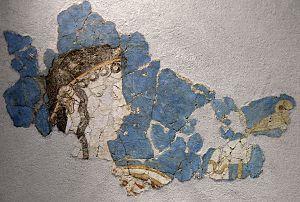
La civilisation mycénienne est une civilisation égéenne de l’Helladique récent s'étendant de 1650 à 1100 av. J.-C. environ, dont l'apogée se situe environ entre 1400 et 1200 av. J.-C. Elle se répand progressivement à partir du sud de la Grèce continentale sur le monde égéen dans son ensemble, qui connaît pour la première fois une certaine unité culturelle. Cette civilisation est notamment caractérisée par ses palais-forteresses, ses différents types de poterie peinte que l'on retrouve tout autour de la mer Égée, ainsi que son écriture, le linéaire B, la plus ancienne écriture connue transcrivant du grec. Depuis son déchiffrement par Michael Ventris et John Chadwick en 1952, la civilisation mycénienne est, de toutes les civilisations égéennes pré-helléniques, la seule connue à la fois par des vestiges archéologiques et des documents épigraphiques.